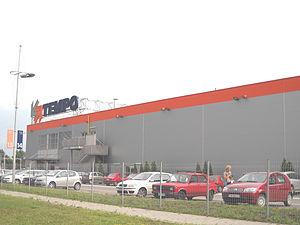
Podbara est un quartier de la ville de Novi Sad, la capitale de la province autonome de Voïvodine, en Serbie.